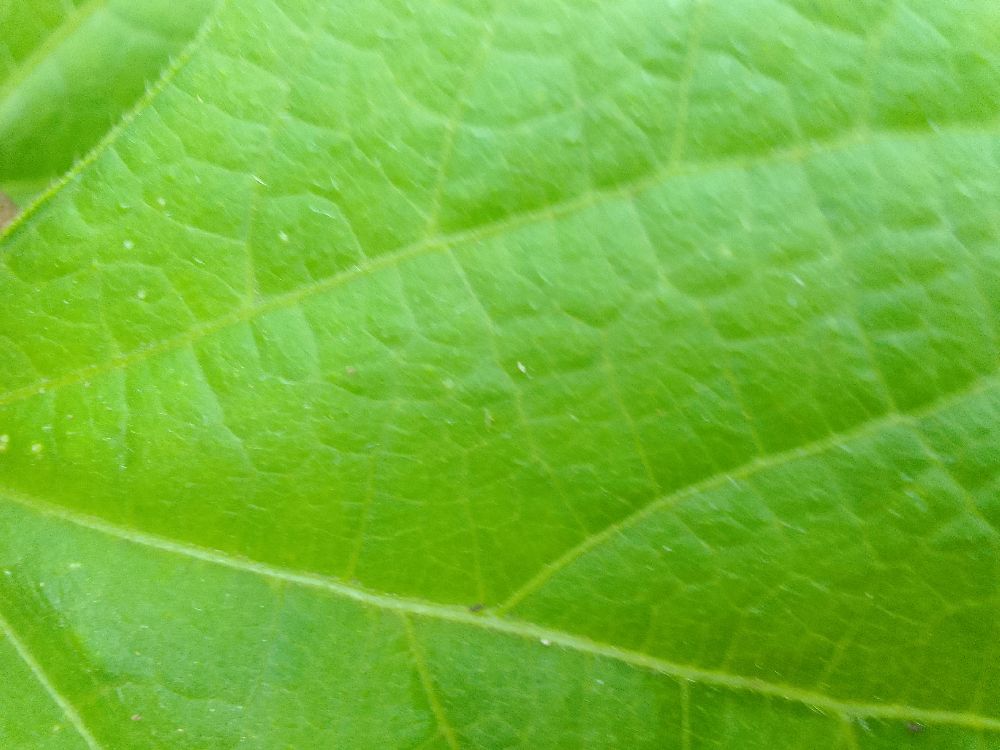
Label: healthy